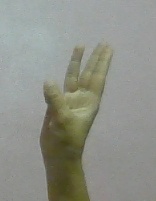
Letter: thaa